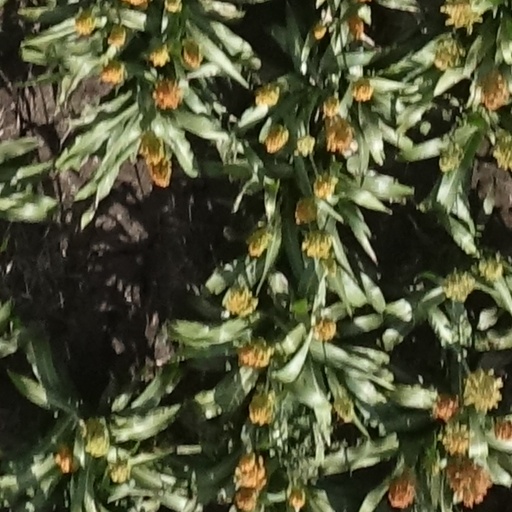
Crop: sorghum